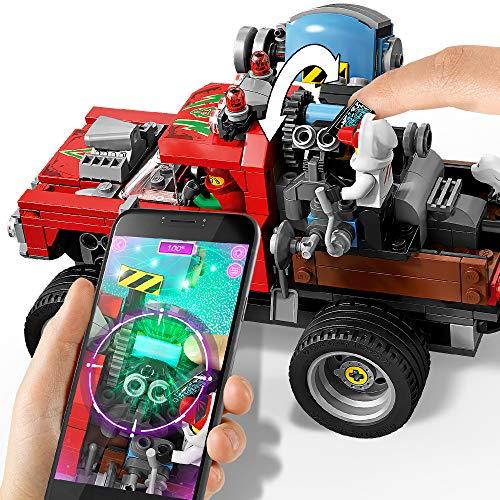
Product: LEGO Hidden Side El Fuego’s Stunt Truck 70421 Building Kit, Ghost Playset for 8+ Year Old Boys and Girls, Interactive Augmented Reality Playset, New 2019 (428 Pieces)
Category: Toys & Games | Building Toys | Building Sets
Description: With 428 pieces, this ghost playset for boys and girls aged 8+ can be built together with all other original LEGO toys and LEGO bricks for creative play.
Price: $31.99
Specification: ProductDimensions:15x10.3x2.2inches|ItemWeight:3.52ounces|ShippingWeight:1.55pounds(Viewshippingratesandpolicies)|ASIN:B07NRT576H|Itemmodelnumber:6250498|Manufacturerrecommendedage:8yearsandup